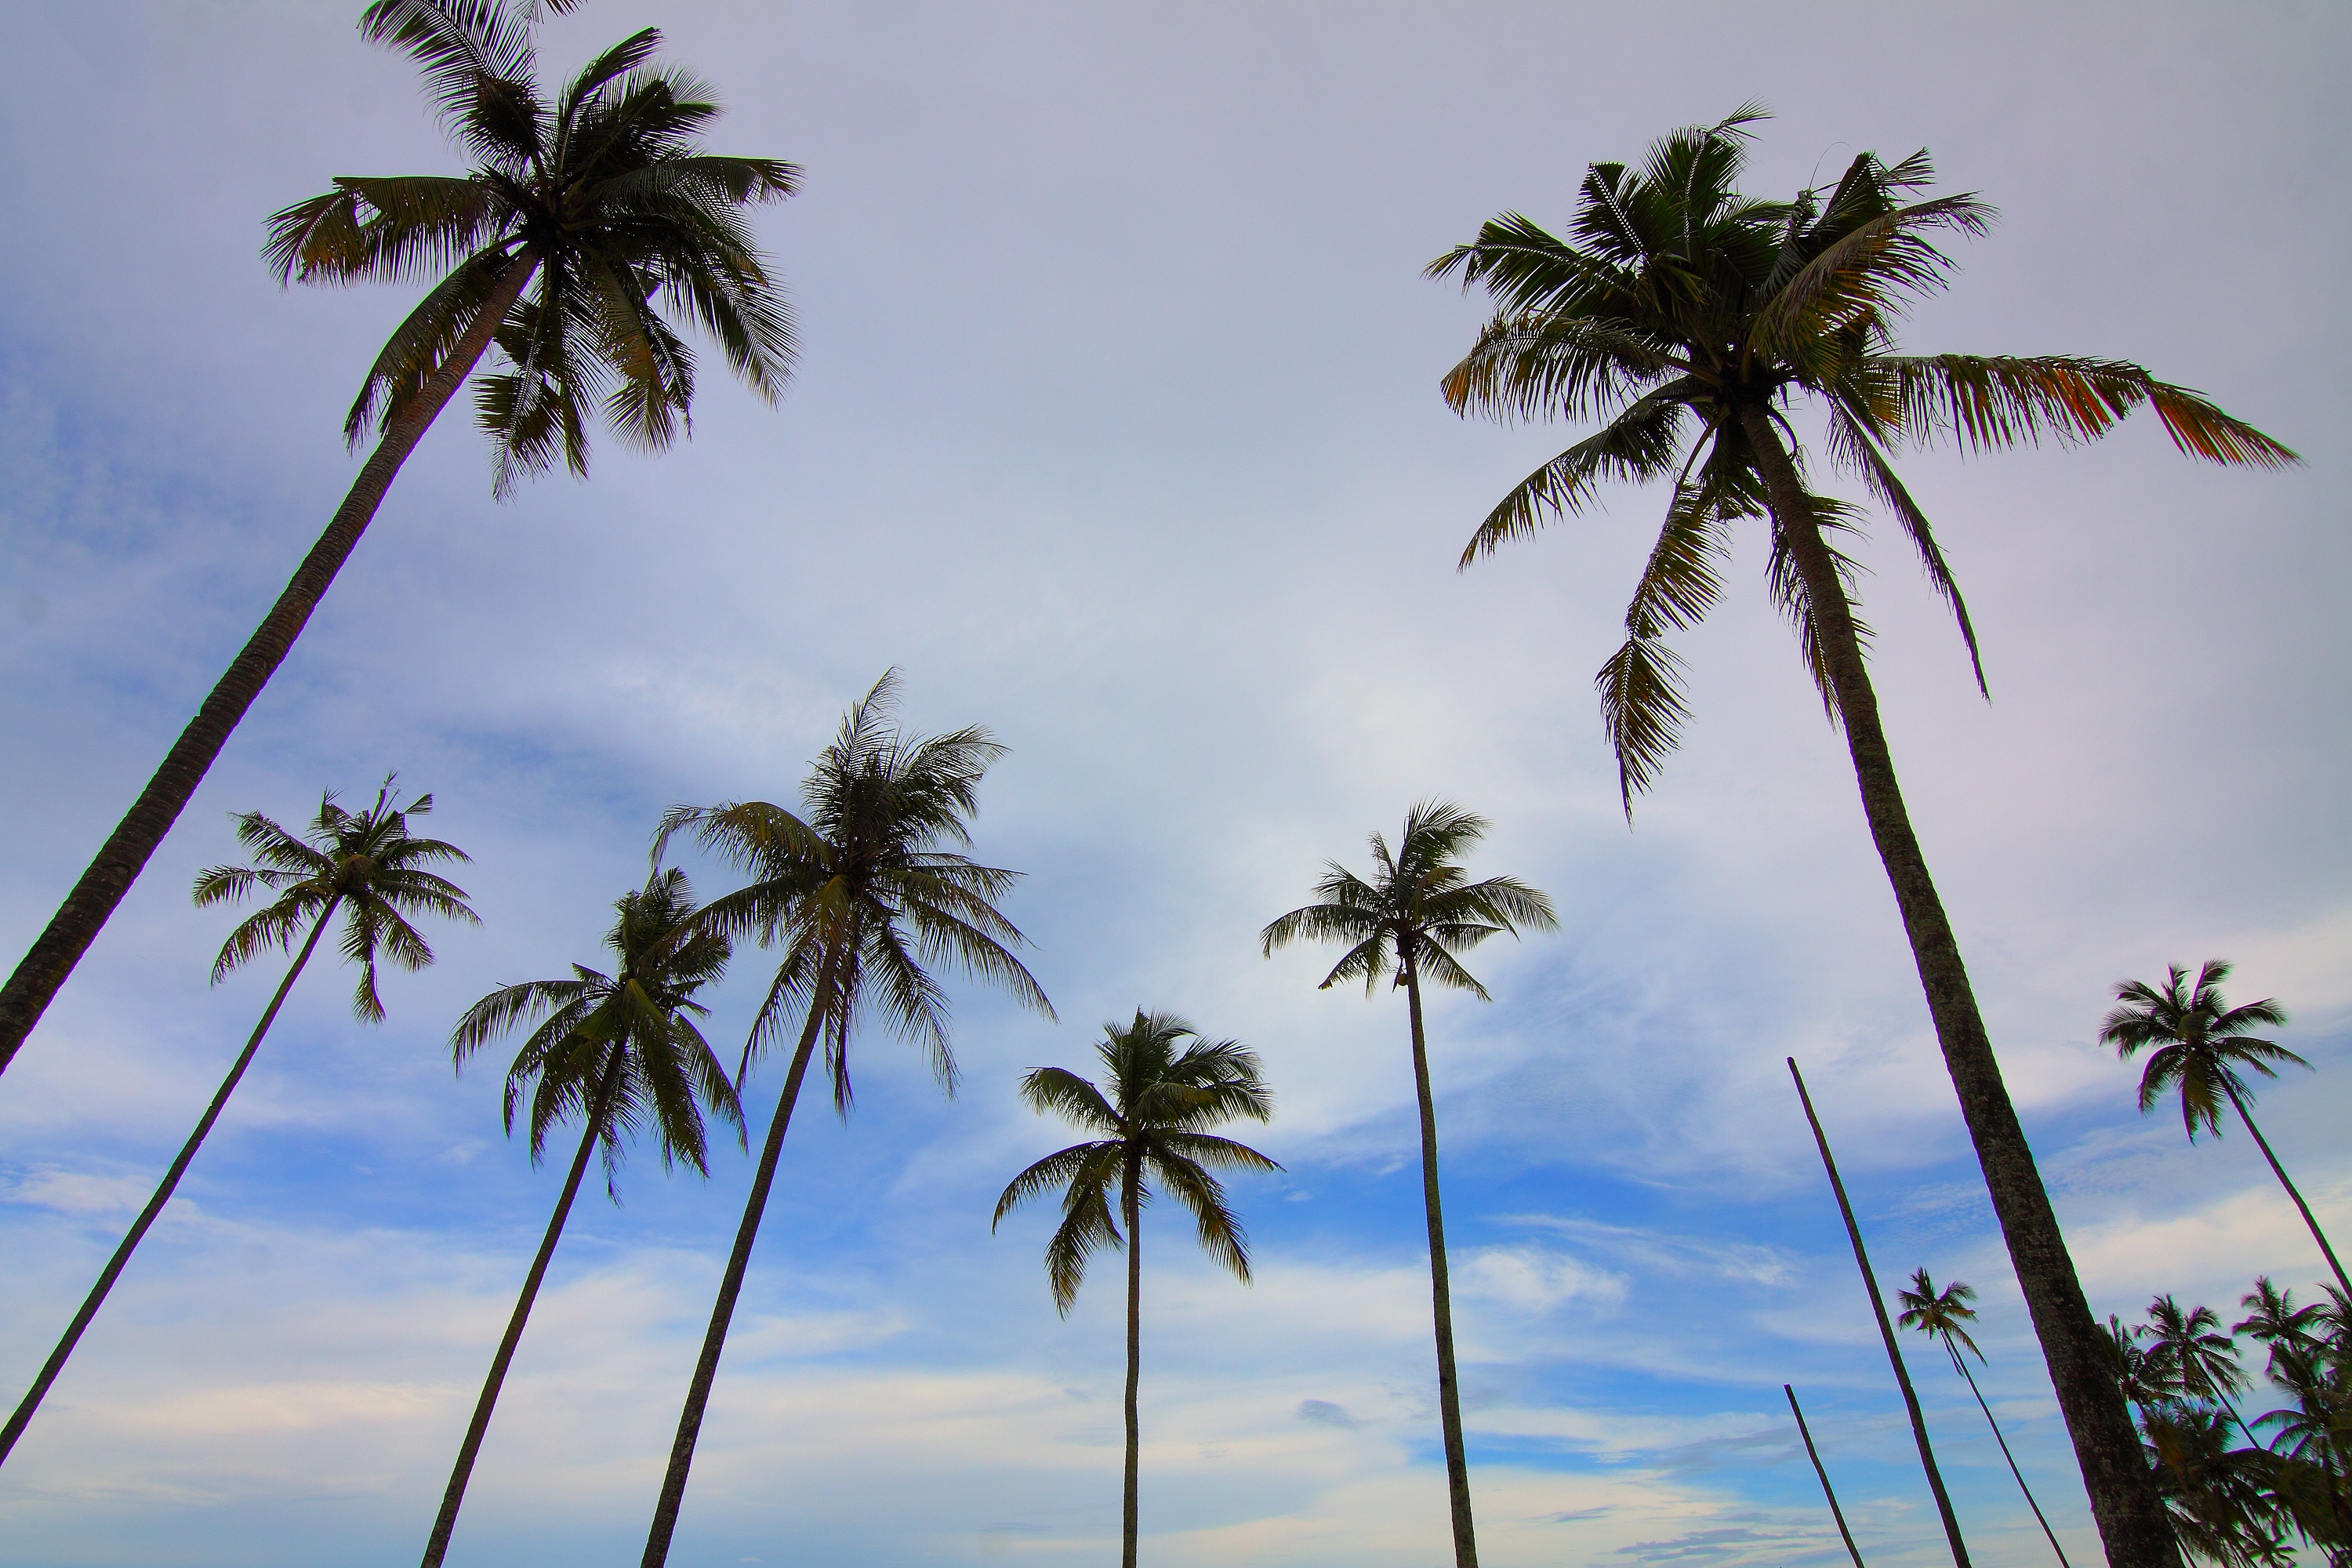
tree, sky, palm tree, nature, arecales, daytime, coconut, vegetation, tropics, woody plant, plant, elaeis, Desert Palm, attalea speciosa, vacation, date palm, sunlight, sea, caribbean, cloud, calm, borassus flabellifer, ocean, Roystonea, flowering plant, tourism